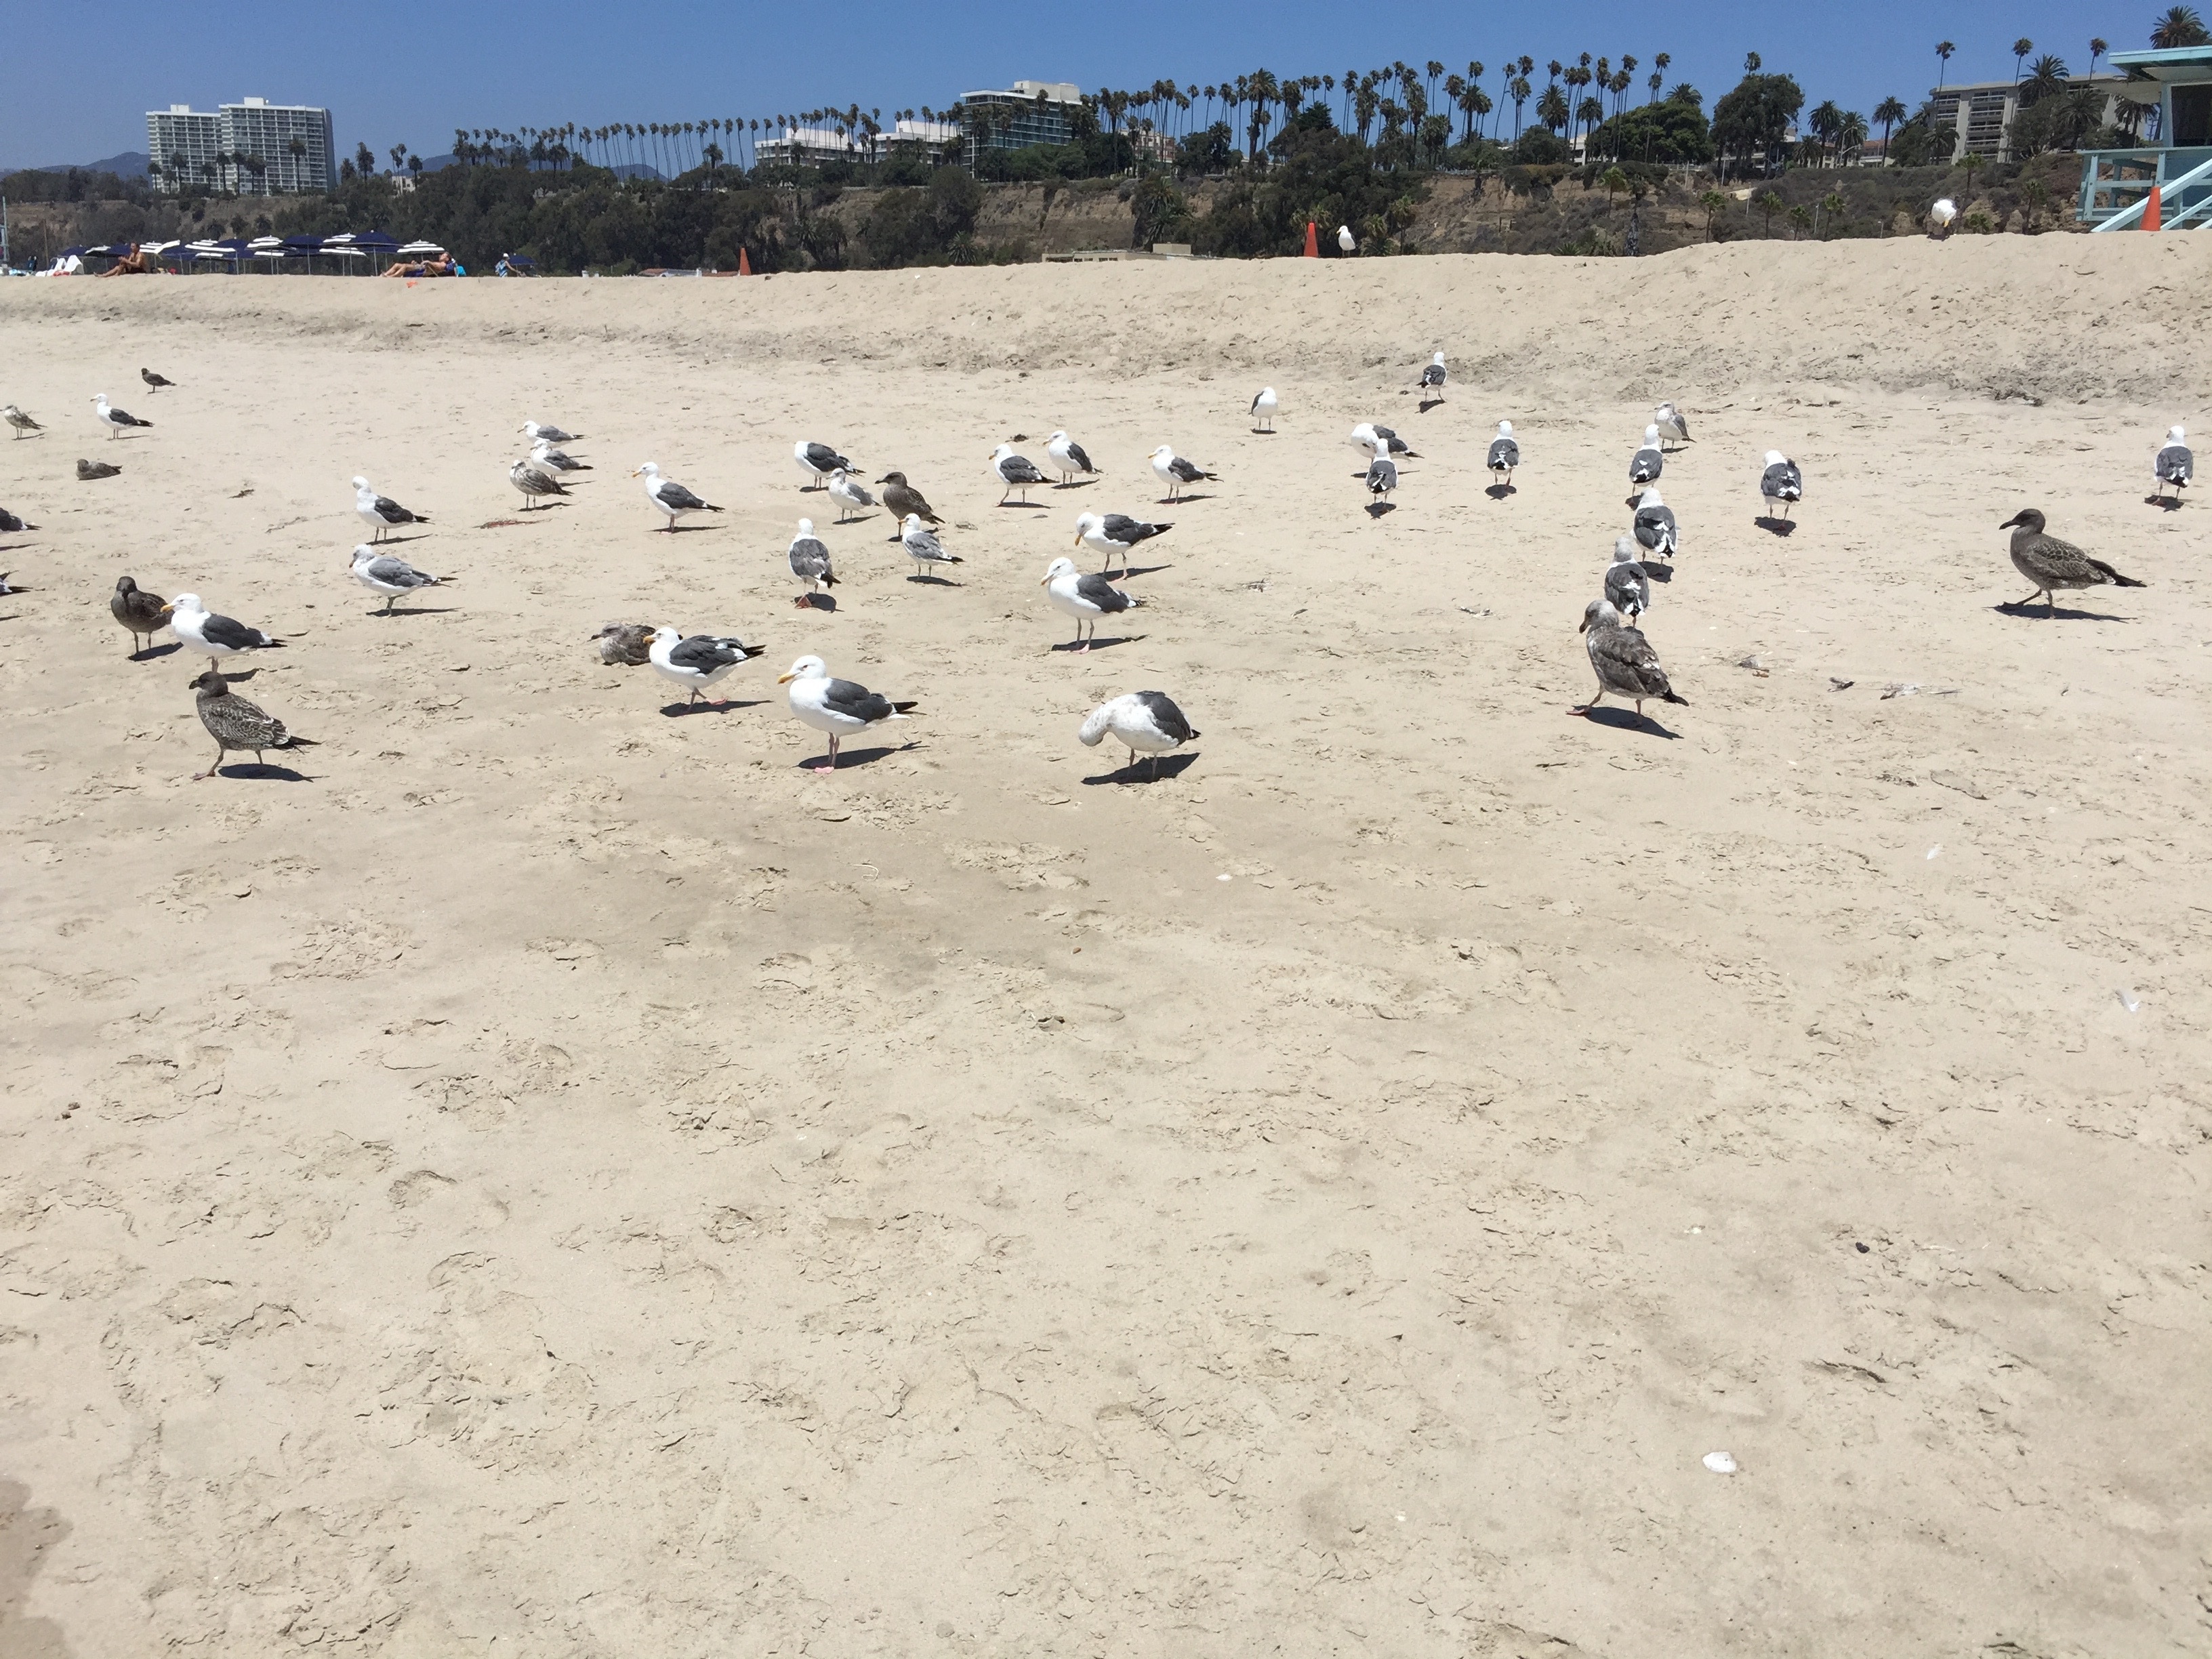
beach, sea, sand, bird, mudflat, natural environment